Moksha

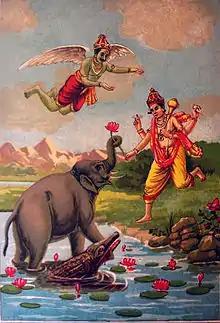
Gajendra Moksha (pictured) is a symbolic tale in Vaishnavism. The elephant Gajendra enters a lake where a crocodile (Huhu) clutches his leg and becomes his suffering. Despite his pain, Gajendra constantly remembers Vishnu, who then liberates him. Gajendra symbolically represents human beings, Huhu represents sins, and the lake is saṃsāra.

Many schools of Hinduism according to Daniel Ingalls, see "moksha" as a state of perfection. The concept was seen as a natural goal beyond "dharma". "Moksha", in the epics and ancient literature of Hinduism, is seen as achievable by the same techniques necessary to practice "dharma". Self-discipline is the path to "dharma", "moksha" is self-discipline that is so perfect that it becomes unconscious, second nature. "Dharma" is thus a means to "moksha".